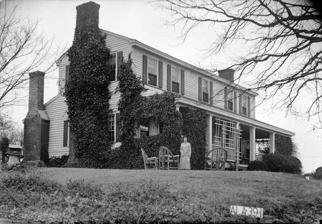
Building: James Greer Bankhead House
Country: United States of America
Year built: 1850
Historic house in Alabama, United States United States historic place James Greer Bankhead House U.S. National Register of Historic Places As recorded by the Historic American Buildings Survey in 1936 Show map of Alabama Show map of the United States Location Wolf Rd., Sulligent, Alabama Coordinates 33°54′17″N 88°7′18″W / 33.90472°N 88.12167°W / 33.90472; -88.12167 Area less than one acre Built 1850 NRHP reference No. 75000316 Added to NRHP February 13, 1975 The James Greer Bankhead House , also known simply as the Greer Bankhead House and Forest Home , is a historic house in Sulligent , Alabama .  It was added to the National Register of Historic Places on February 13, 1975.  It is the only site listed on the National Register in Lamar County . History The Bankhead family came to Lamar County in 1818 from Union County, South Carolina .  The Greer Bankhead House was built circa 1850 by James Greer Bankhead, a veteran of the Mexican–American War .  James Greer's son, John H. Bankhead , was born at the Bankhead plantation on September 13, 1842, prior to the construction of this house.  He would eventually serve in the United States Congress for 33 years.  His sons, William B. Bankhead and John H. Bankhead II , were born in the house and both served in Congress as well.  John H. Bankhead's granddaughter, the daughter of William B. Bankhead, was the award-winning American actress, Tallulah Bankhead . The Greer Bankhead House was added to Alabama's Places in Peril , a list of the most endangered historic sites within the state, in 2010.  It was noted to be in danger due to deferred maintenance and vandalism at that time. Since being listed, the Greer Bankhead Preservation and Restoration Project has spearheaded an effort to protect the house from vandalism and is raising funds to stabilize and restore the historic structure. The Greer Bankhead Preservation and Restoration Project had its proposal to deed the house to the Lamar County Historical Society rejected by the house's owner, John Bagwell.  Recently the house was savagely attacked by vandals who destroyed many of the house's original windows.  The Greer Bankhead Preservatioon and Restoration Project's Facebook page remains active in the hope that this historic property can still be saved. Architecture The house was built as a dogtrot house , with an open breezeway on the ground floor, but it was later enclosed.  The house now takes the form of an I-house , a house-type also known in the South as Plantation Plain.  It has a two-story, gable roofed main portion and one-story, shed roofed portions on the front and rear.  There are two large chimneys in each gable end, which taper at the base of the pediment .  A similar, smaller chimney sits on the northern side of the rear shed roof portion; a similar chimney on the south side was knocked over in a 1933 tornado .  The shed roofed front porch is supported by six square columns.  Windows on the main block are all nine-over-six sashes , while there are four-over-four windows on the rear portion.  On each floor, the main block has two rooms on either side of a central stair hall.  The rear portion is split into three rooms.  A kitchen and dining room were in a wing on the south portion of the house, but were also destroyed in the 1933 tornado. References